Bloxworth Heath

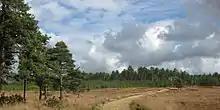
Bloxworth Heath looking east

Bloxworth Heath is a four-square-mile area of heathland north of the town of Wareham in the county of Dorset, England. It is part of Wareham Forest.